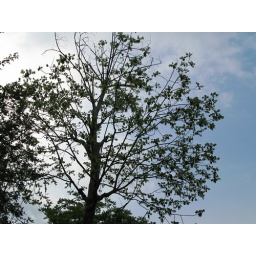
tree under the Yunnan's sky